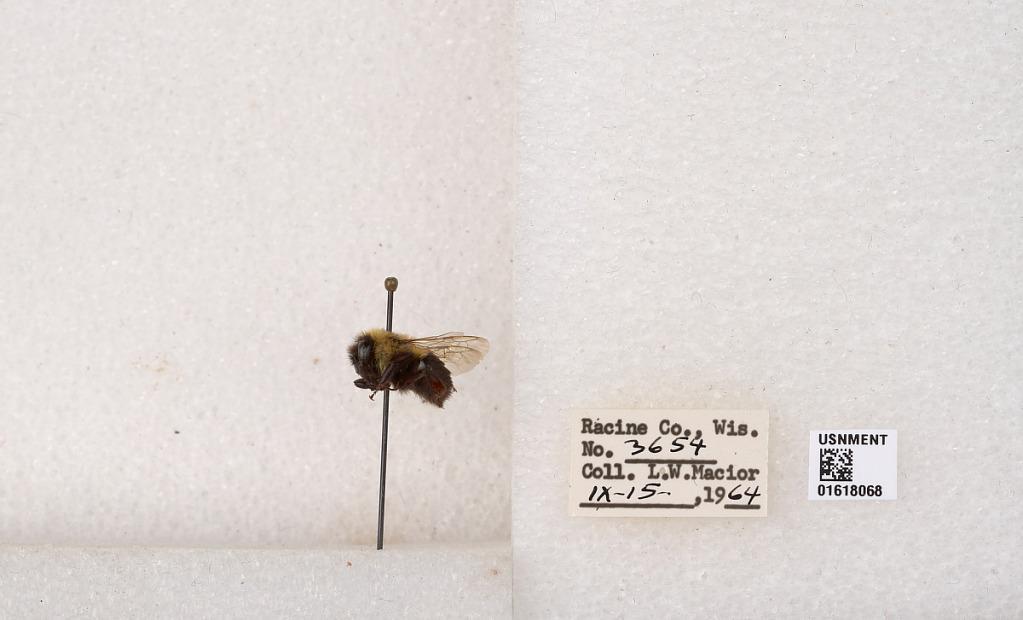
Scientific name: Bombus impatiens Cresson
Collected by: L. Macior
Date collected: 1964-9-15
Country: United States
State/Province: Wisconsin
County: Racine
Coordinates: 42.7299, -87.8123